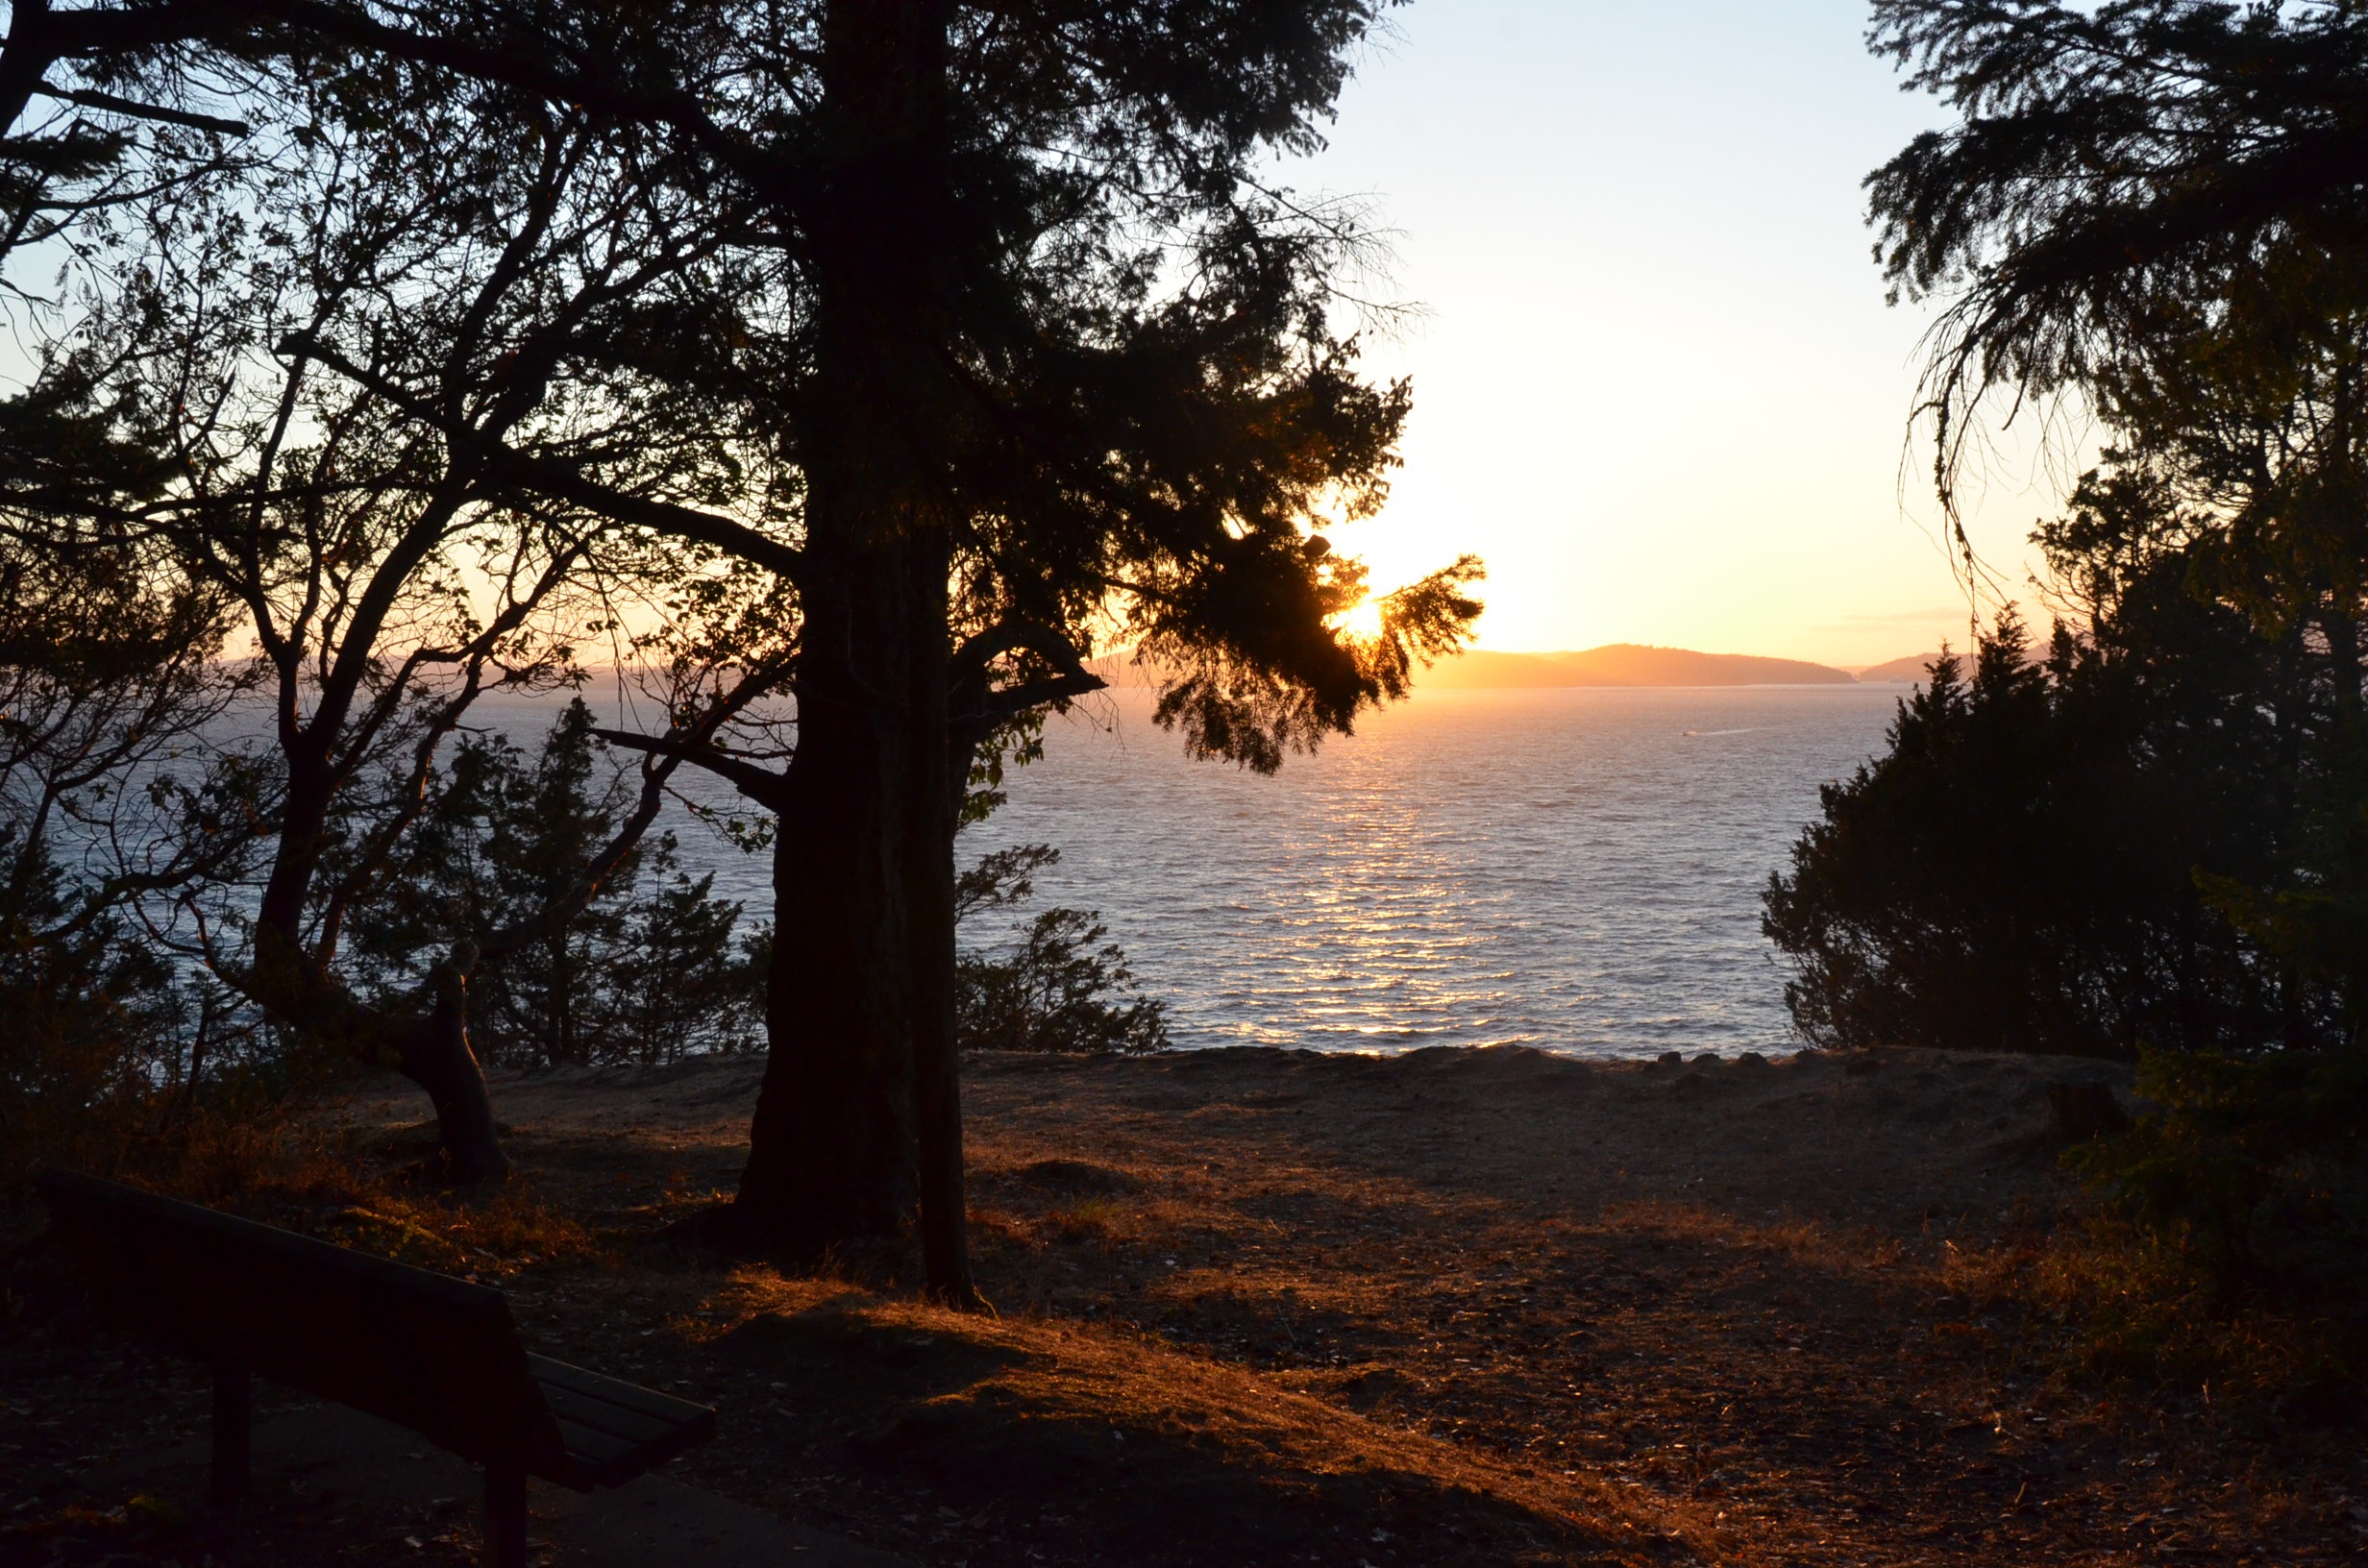
landscape, tree, nature, outdoor, sun, sunrise, sunset, bench, sunlight, morning, dawn, dusk, evening, habitat, against light, atmospheric phenomenon, woody plant